Heart of Worcestershire College

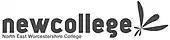
The logo of North East Worcestershire College

North East Worcestershire College (NEW College) was founded in 1988 from the merger of North Worcestershire College and Redditch College of Further Education.